Bretx

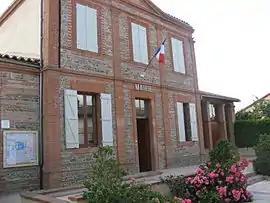
Town hall

Bretx is a commune in the Haute-Garonne department in southwestern France.